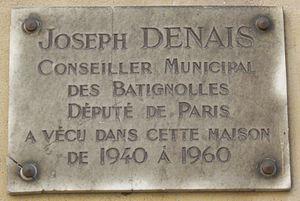
Plaque commémorative, 22 ter rue Legendre, Paris 17e. «
Joseph Denais, né le 10 août 1877 à Savenay et mort le 11 février 1960 à Paris, est un homme politique français. Il est avocat au barreau de Paris.
La rue Legendre est une voie située dans les quartiers de la Plaine-de-Monceaux, des Batignolles et des Épinettes du 17ᵉ arrondissement de Paris.